Check and Double Check

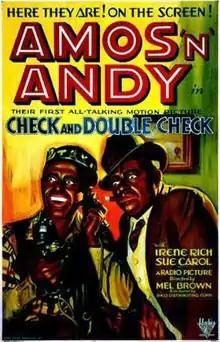
Theatrical release poster

Check and Double Check is a 1930 American pre-Code comedy film produced and released by RKO Radio Pictures, based on the "Amos 'n' Andy" radio show. The title was derived from a catchphrase associated with the show. Directed by Melville W. Brown, from a screenplay by Bert Kalmar, J. Walter Ruben, and Harry Ruby, it starred Freeman Gosden and Charles Correll in blackface, in the roles of Amos Jones and Andy Brown, respectively, which they had created for the radio show. The film also featured Duke Ellington and his Cotton Club Orchestra.